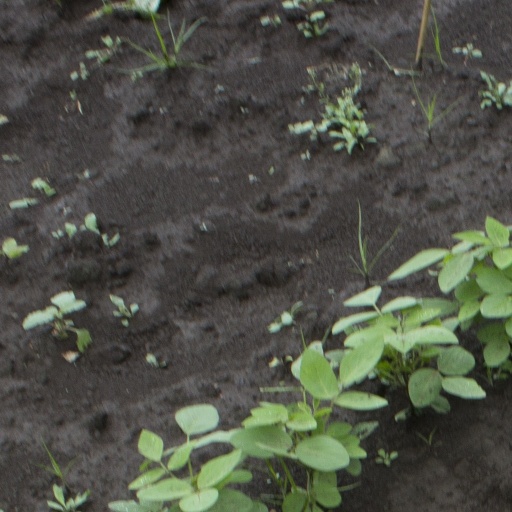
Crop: soybean